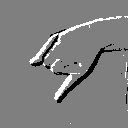
ASL letter: j